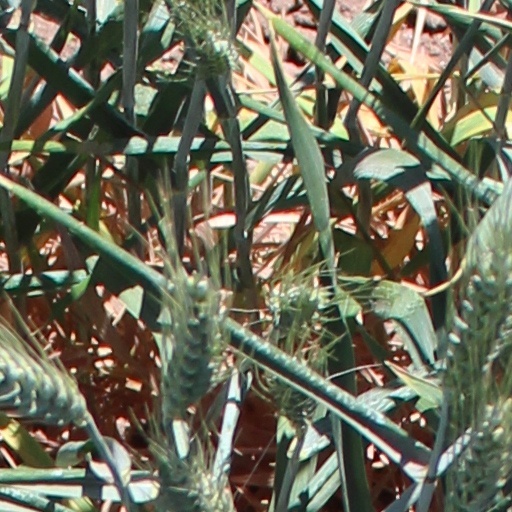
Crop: wheat